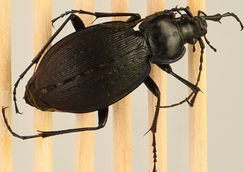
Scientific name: Carabus goryi
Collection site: Harvard Forest & Quabbin Watershed NEON (HARV), plot HARV_001